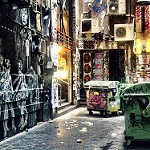
Scene: Outdoor